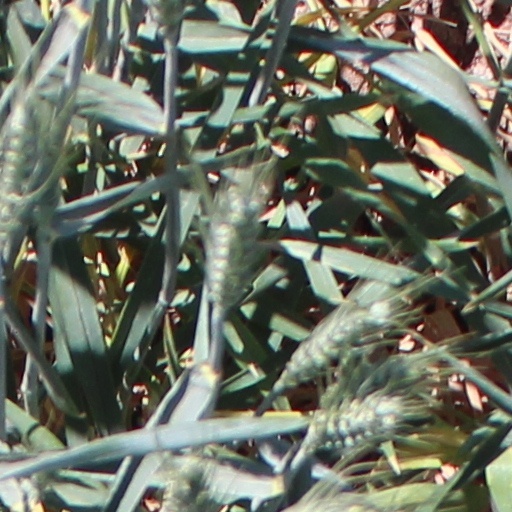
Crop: wheat